1990s in music

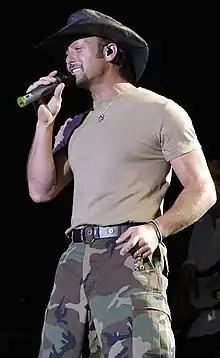
Tim McGraw

The popularity of country music exploded in the early 1990s. The stage had been set in 1989 with the debuts of several performers who proved to be profoundly influential on the genre during the 1990s and beyond. Most notable of that group was Garth Brooks, who shattered records for album sales and concert attendance throughout the decade. The RIAA has certified his recordings at a combined (128× platinum), denoting roughly 113 million U.S. shipments. Brooks recorded primarily in a honky-tonk style, although he frequently combined elements of soft rock and arena rock in his songs. His songs sometimes explored social themes, such as domestic violence (in "The Thunder Rolls") and racial harmony ("We Shall Be Free)", while others – such as "Friends in Low Places" — were just good-time songs with traditional country themes of heartbreak, loneliness and dealing with those emotions.